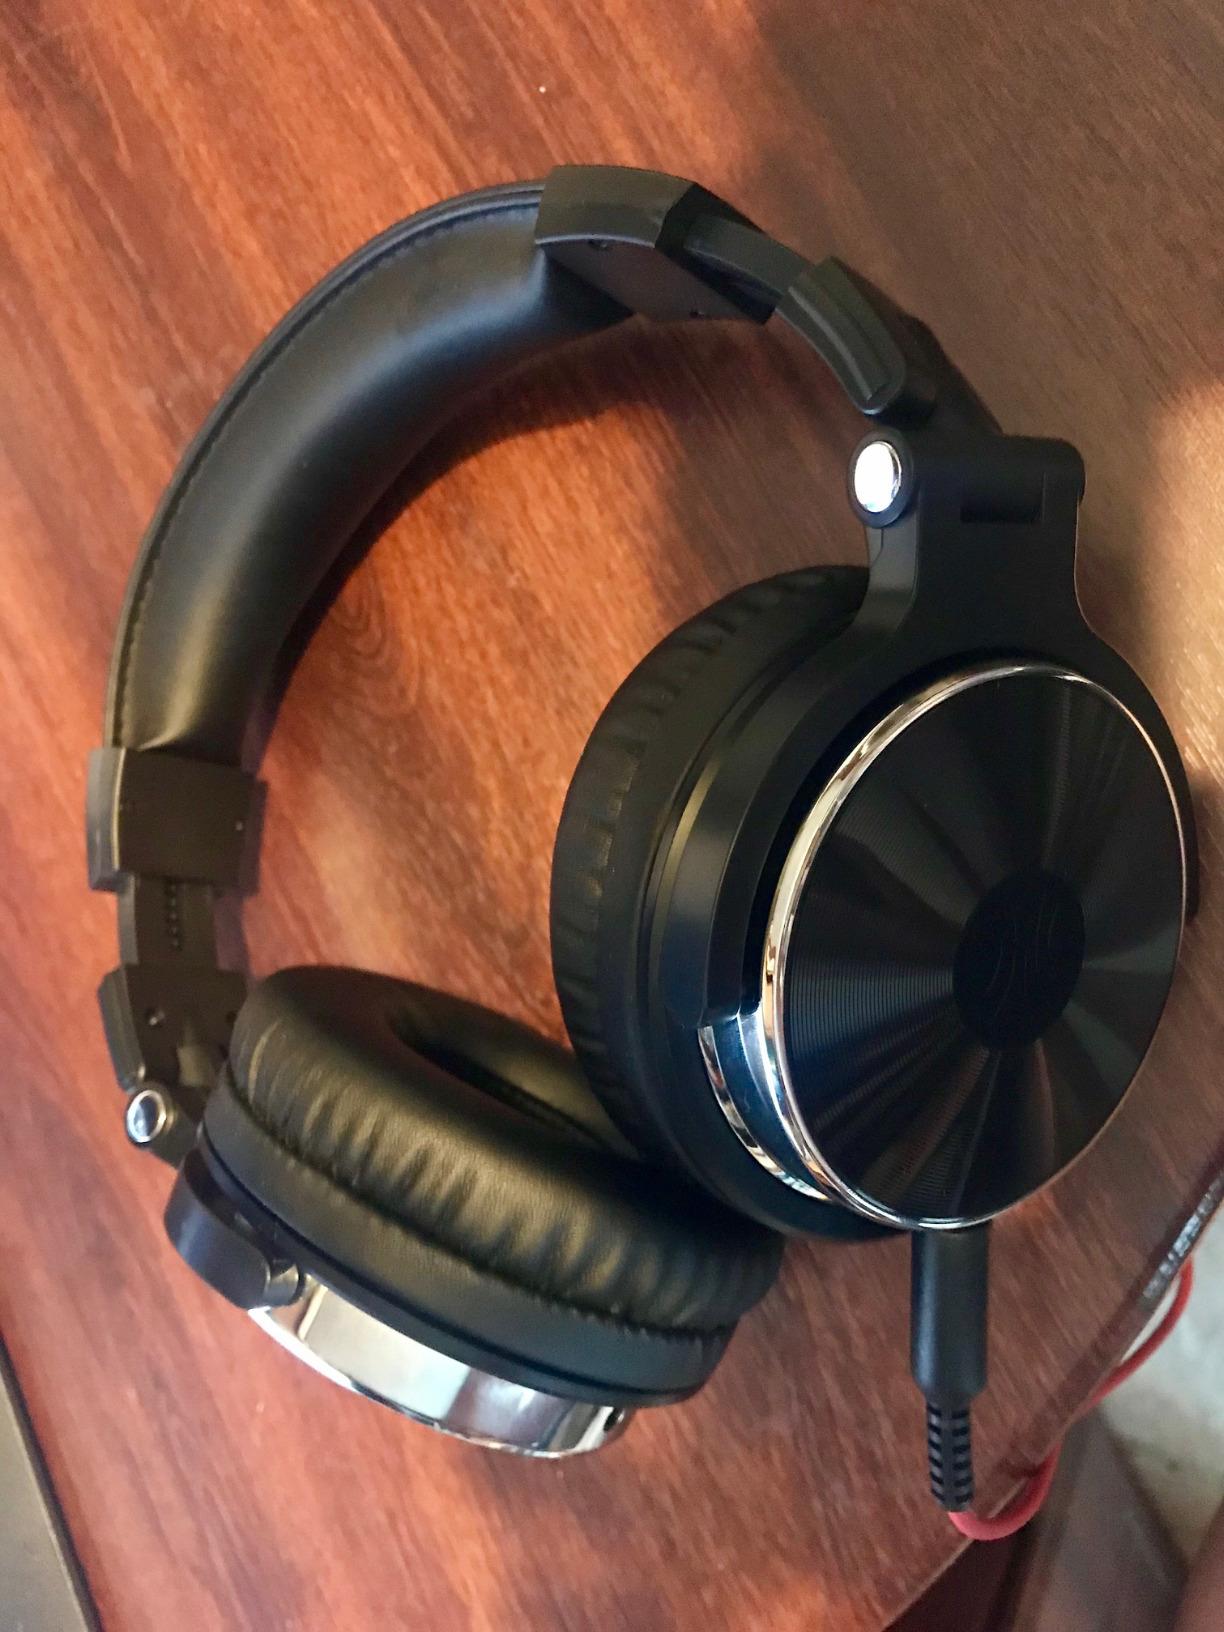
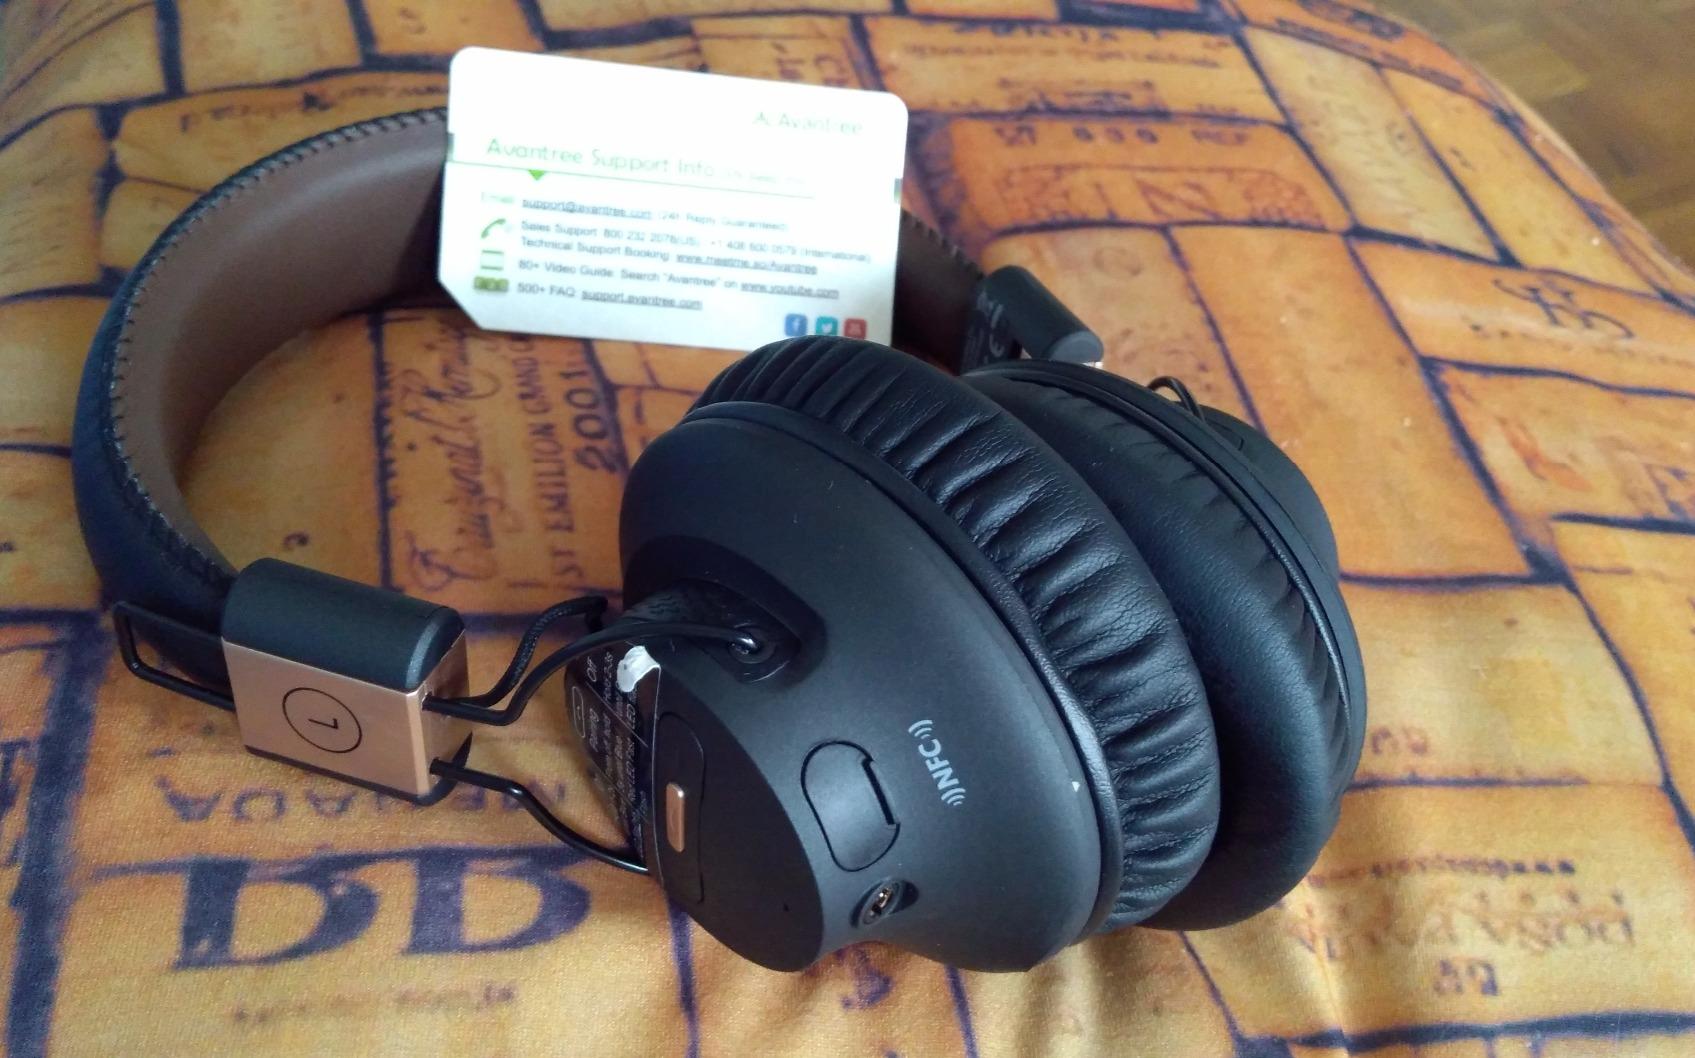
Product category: headphones
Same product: no